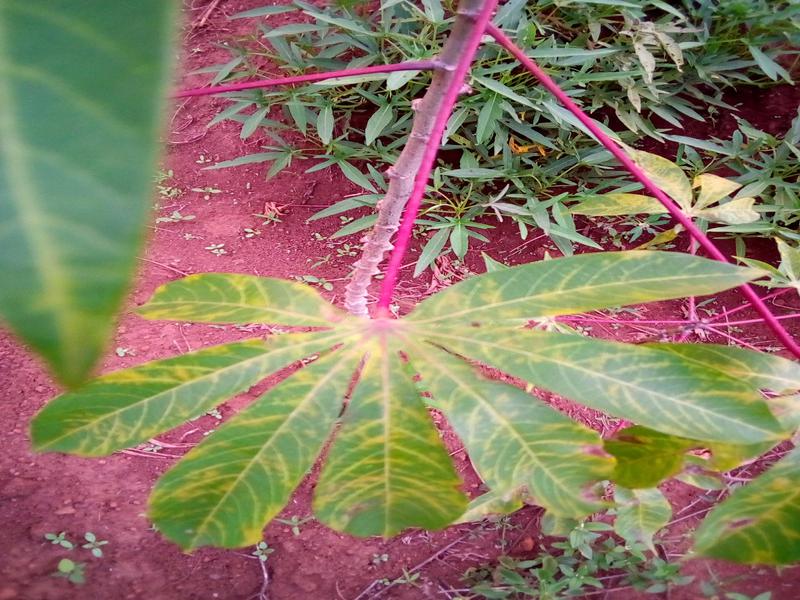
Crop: cassava
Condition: brown_streak_disease